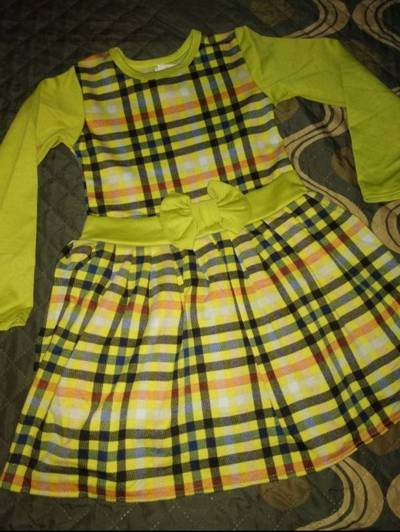
Waste category: clothes